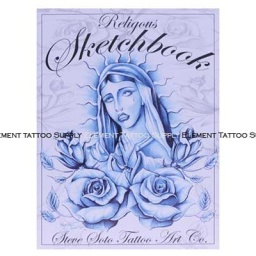
sketch book from steve soto of good fellas tattoo shop in orange county california